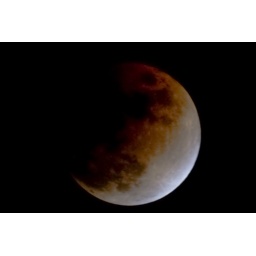
Lunar eclipse on February 20, 2008 from roof of apartment building in NYC.